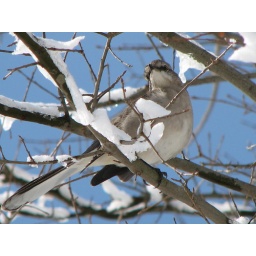
bird in snowy tree